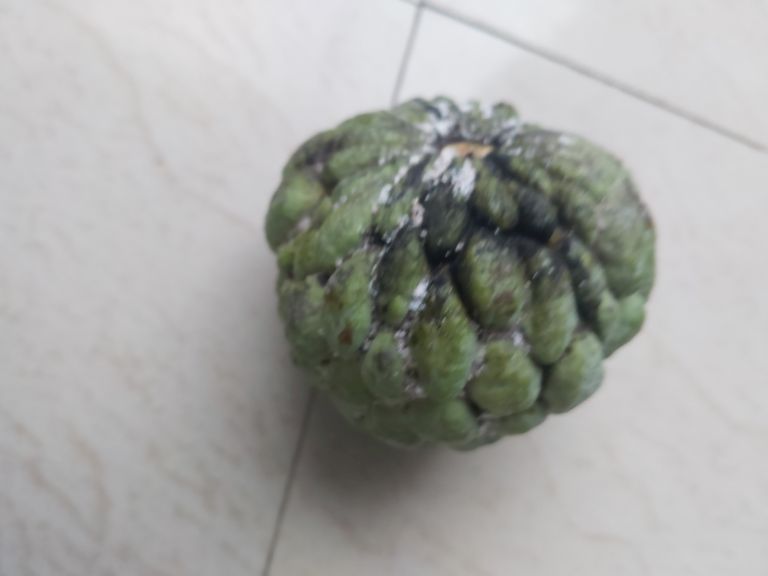
Disease label: Athracnose